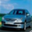
Label: automobile